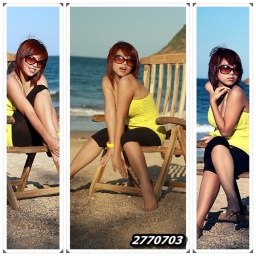
girl in the beach